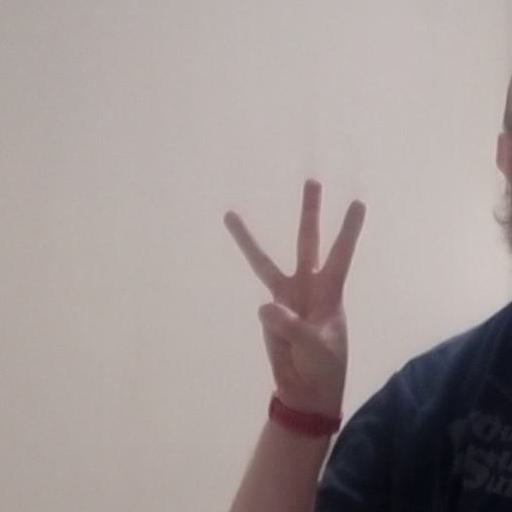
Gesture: three